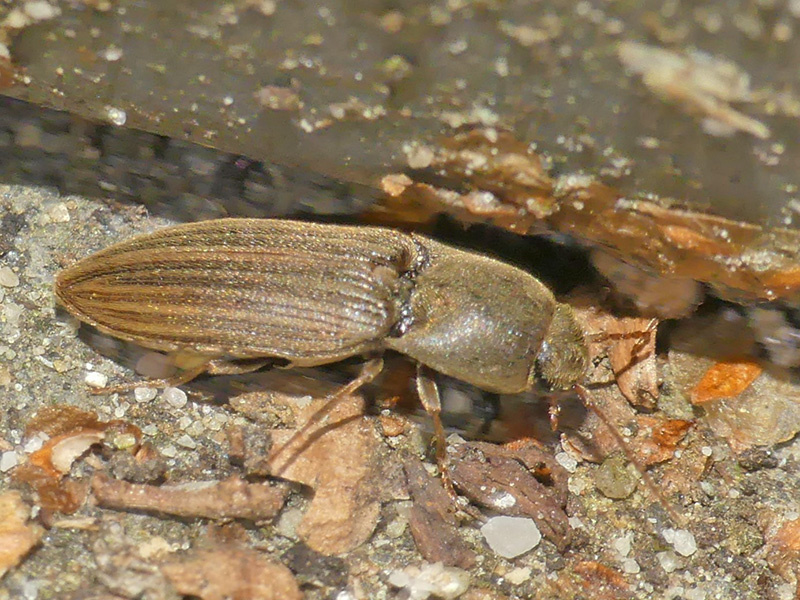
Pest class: clickbeetles_wireworms